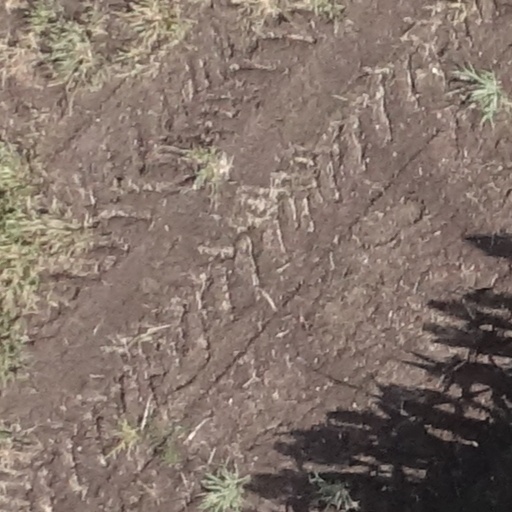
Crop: sorghum